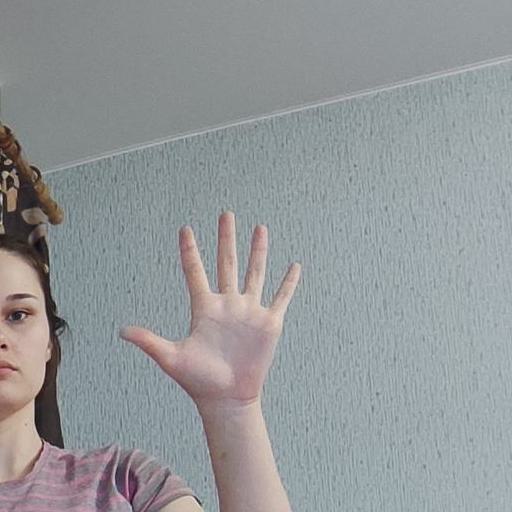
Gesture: palm